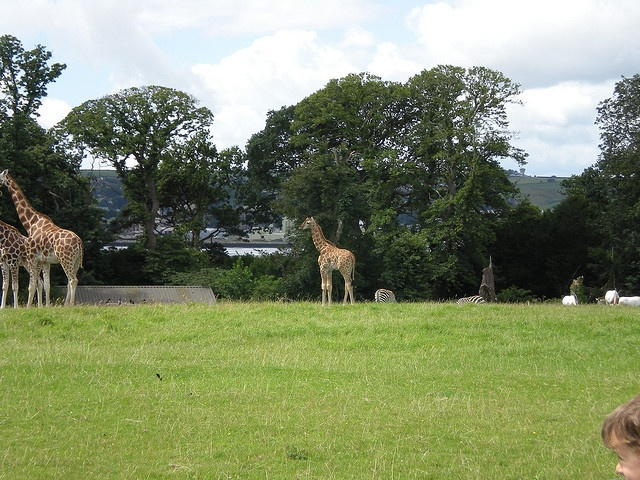
some giraffes green grass trees and bushes and a person
Giraffes are roaming freely while the people watch.
Giraffes walking through a large field of grass.
some kids are watching as giraffes walk around their zoo exhibit
Several giraffes, zebra and sheep with a child watching